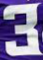
Number: 3